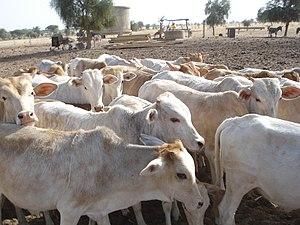
texte
Agnam-Goly est un village sahélien du Sénégal oriental peuplé de 5 325 habitants sur une superficie approximative de 5 km². Le village est situé dans la région de Matam, à 630 kilomètres au nord-est de Dakar, en bordure du fleuve Sénégal. Le code administratif du village est le 11211004.